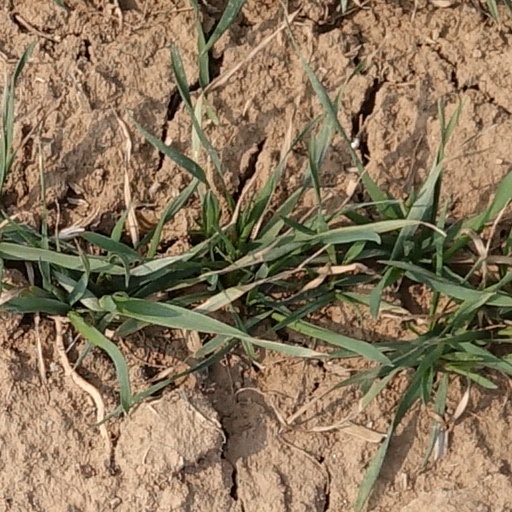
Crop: wheat